The Purple Taxi

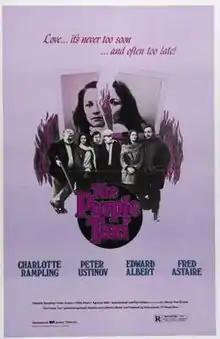
Theatrical release poster

The Purple Taxi is a 1977 French-Irish-Italian film directed by Yves Boisset, based on the 1973 novel of the same name by Michel Déon. It was entered into the 1977 Cannes Film Festival.